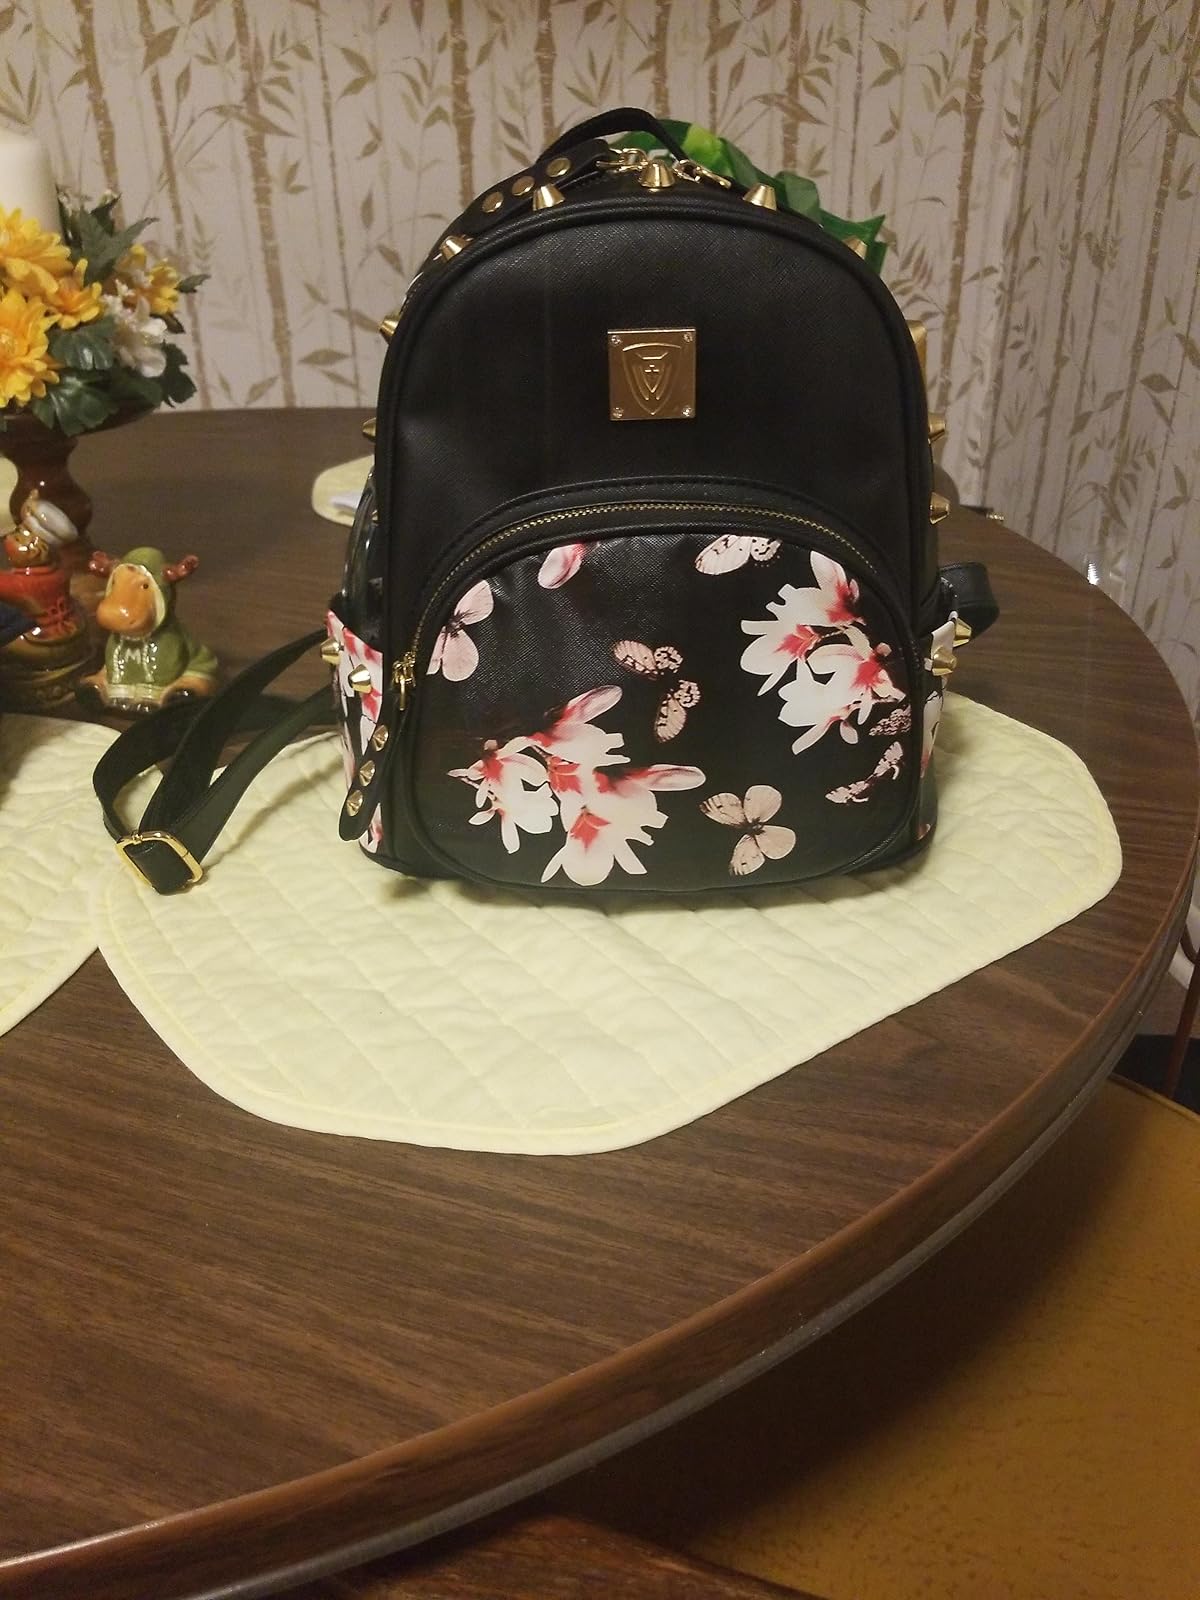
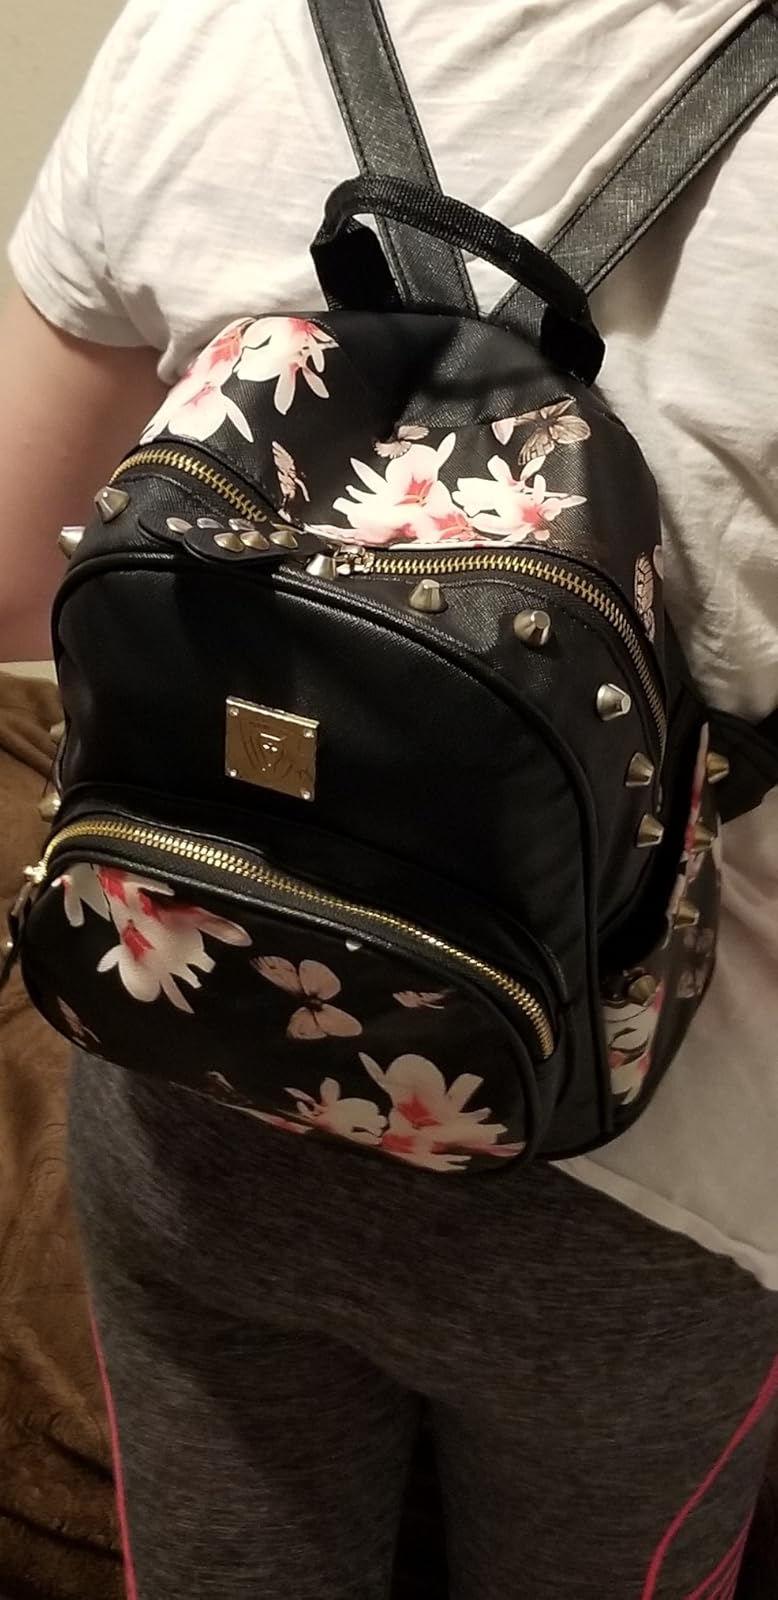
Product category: accessories_handbag
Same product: yes